Shwe Ba

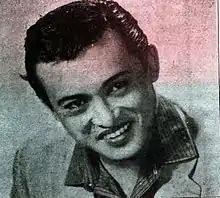

Aye Kyi, better known by his stage name Shwe Ba (30 March 1918 – 1 December 1988), was a Burmese actor and director. He founded the film group known as Thamada Lu Gyan, which produced popular action films in the late 1940s.